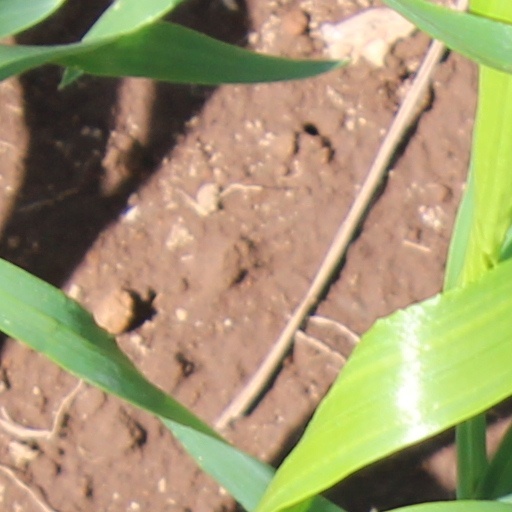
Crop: wheat